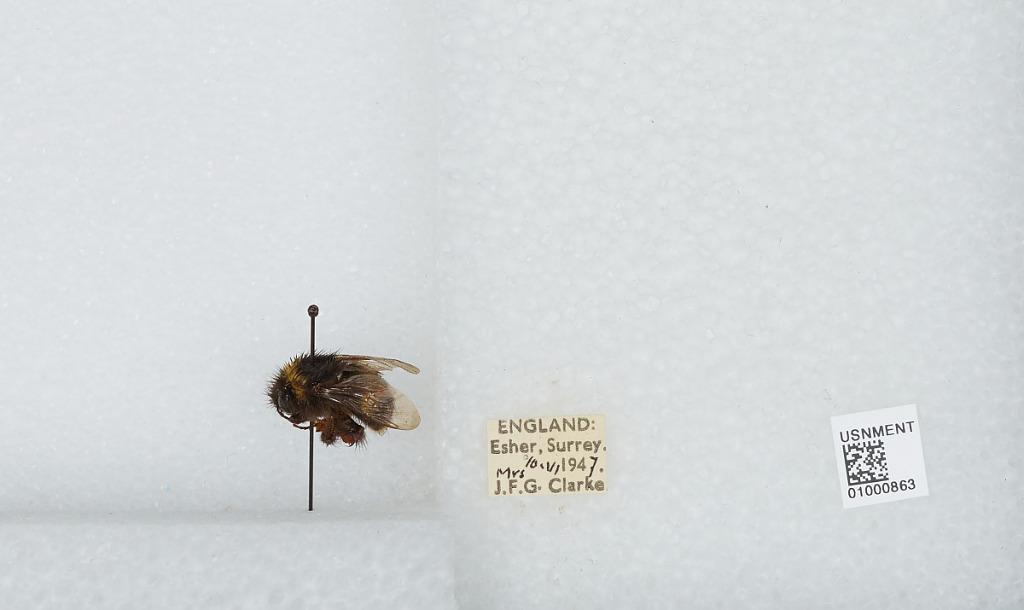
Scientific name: Bombus (Bombus) lucorum (Linnaeus)
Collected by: J. Clarke
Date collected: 1947-6-10
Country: United Kingdom
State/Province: England
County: Surrey
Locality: Esher
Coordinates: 51.3691, -0.365